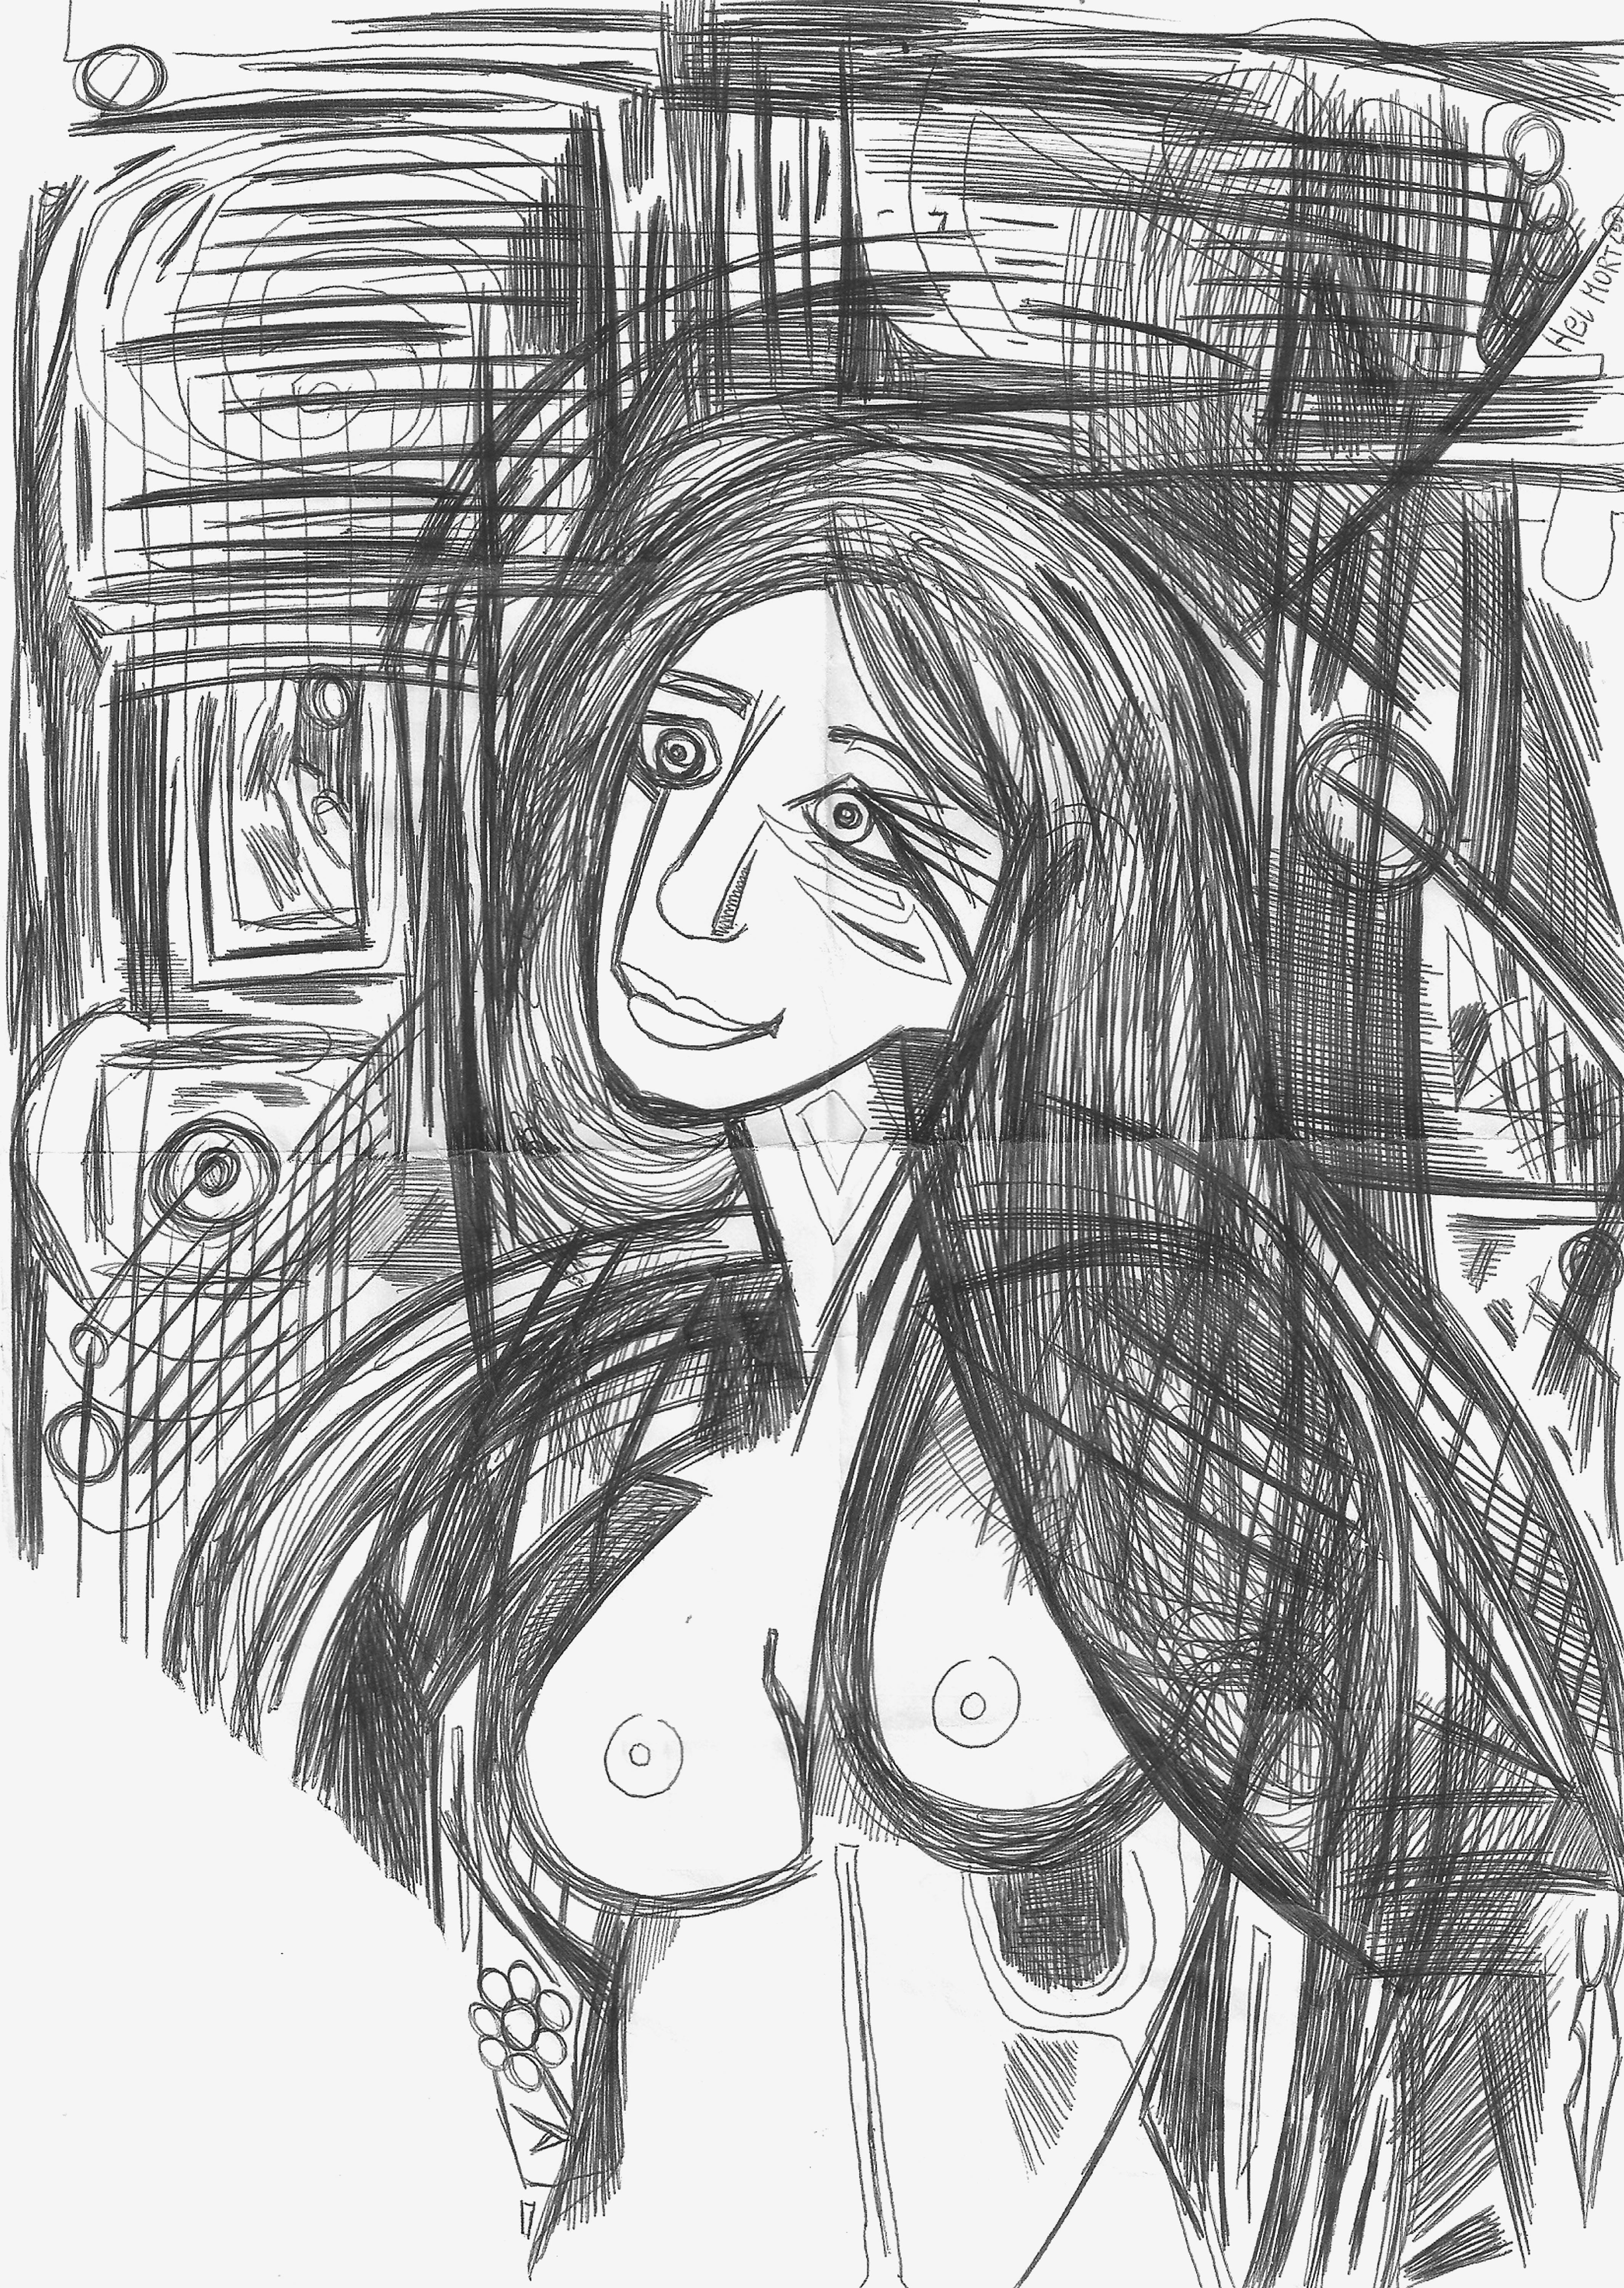
painting, art, artist, artwork, drawing, contemporary art, photography, illustration, paint, love, design, sketch, fine art, abstract art, creative, abstract, acrylic painting, nature, watercolor, art gallery, oil painting, gallery, modern art, abstract painting, digital art, contemporary painting, art collector, style, girl, woman, fashion, mort, eyebrow, jaw, line art, monochrome, black and white, long hair, visual arts, self portrait, graphics